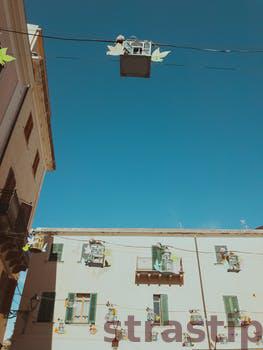
Label: Watermark